Brasília

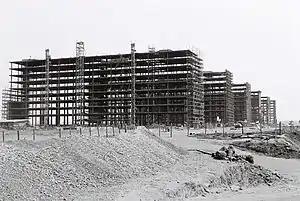
Construction of the Ministries Esplanade in 1959

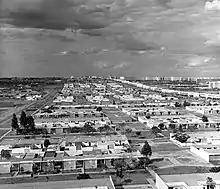
Brasília in 1964

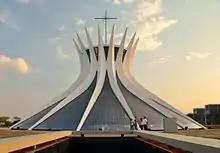
The Cathedral of Brasília

Though automobiles were invented prior to the 20th century, mass production of vehicles in the early 20th made them widely available; thus, they became a symbol of modernity. The two small axes around the Monumental axis provide loops and exits for cars to enter small roads. Some argue that his emphasis of the plan on automobiles caused the lengthening of distances between centers and it attended only the necessities of a small segment of the population who owned cars. But one can not ignore the bus transportation system in the city. The buses routes inside the city operate heavily on W3 and L2. Almost anywhere, including satellite cities, can be reached just by taking the bus and most of the Plano Piloto can be reached without transferring to other buses.